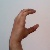
The image shows a hand gesture representing the letter 'C' in Indian Sign Language.